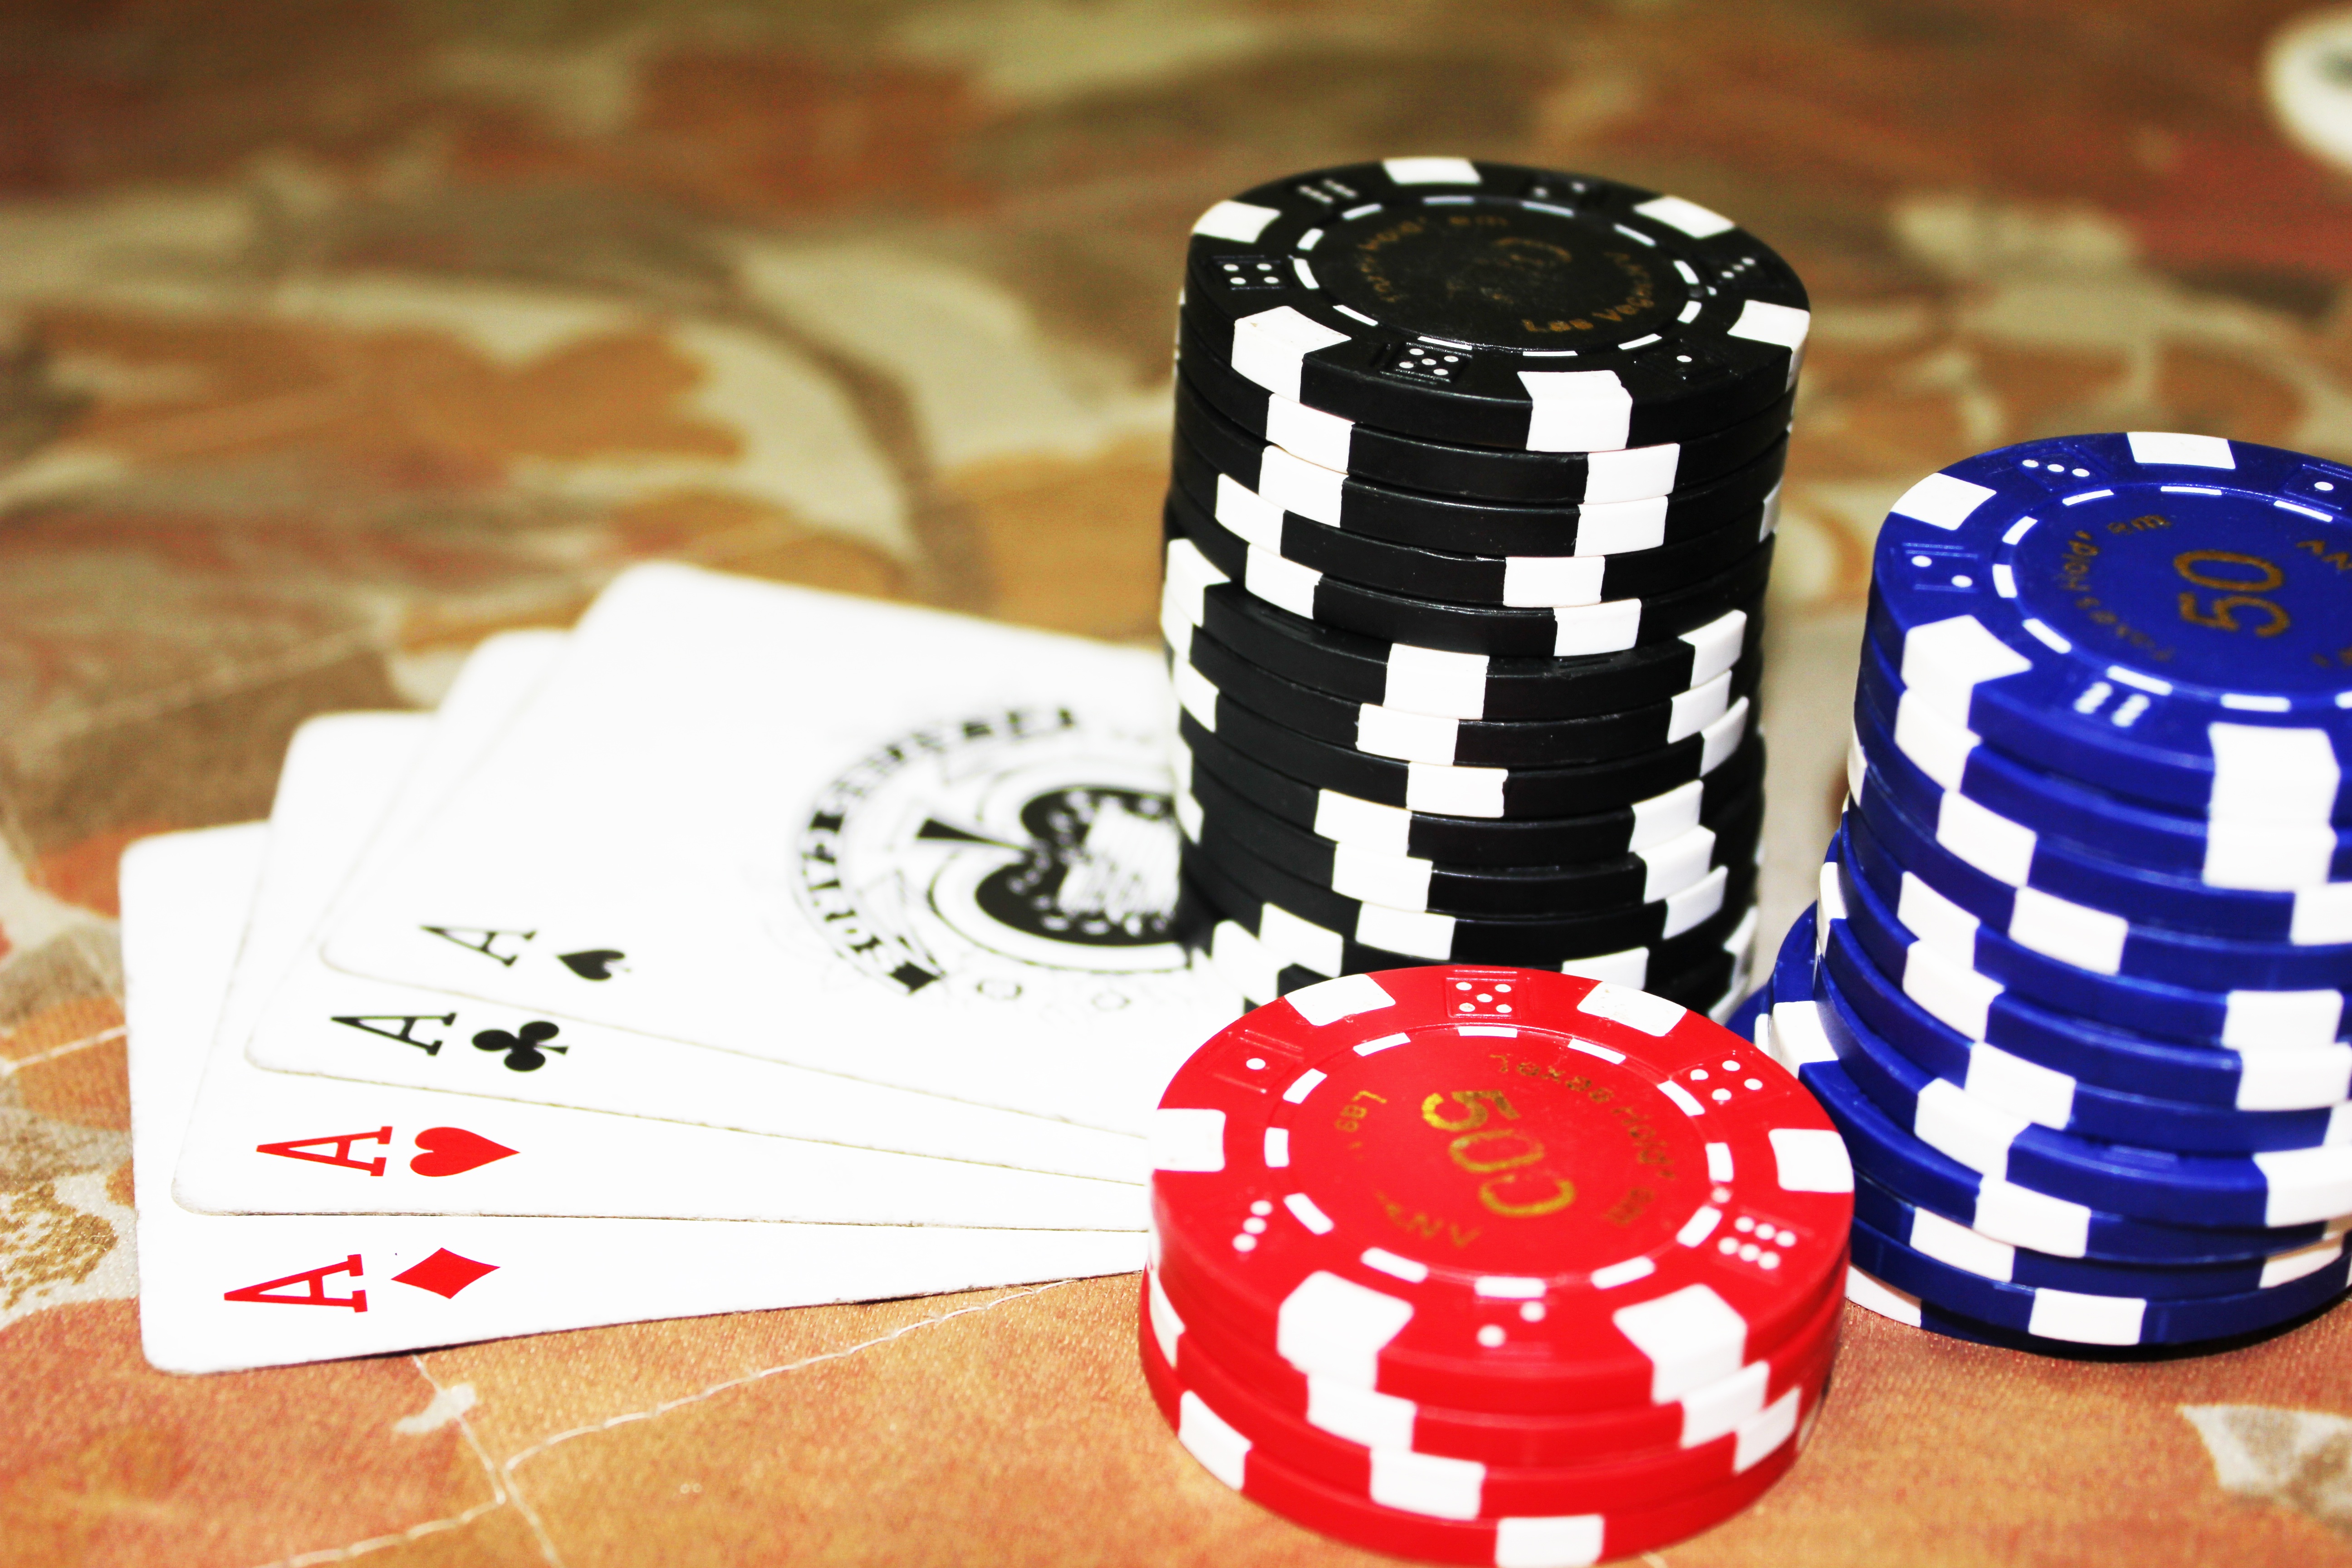
game, play, recreation, gamble, cards, illustration, spades, casino, gambling, games, luck, risk, addiction, win, chips, poker, las vegas, chance, bet, aces, card game, blackjack